Oscar Sigvald Julius Strugstad

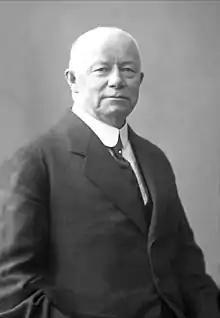
Strugstad in 1918.

Oscar Sigvald Julius Strugstad (6 July 1851 – 12 August 1919) was a Norwegian military officer and politician. He served as Minister of Defence from 1903 to 1905.